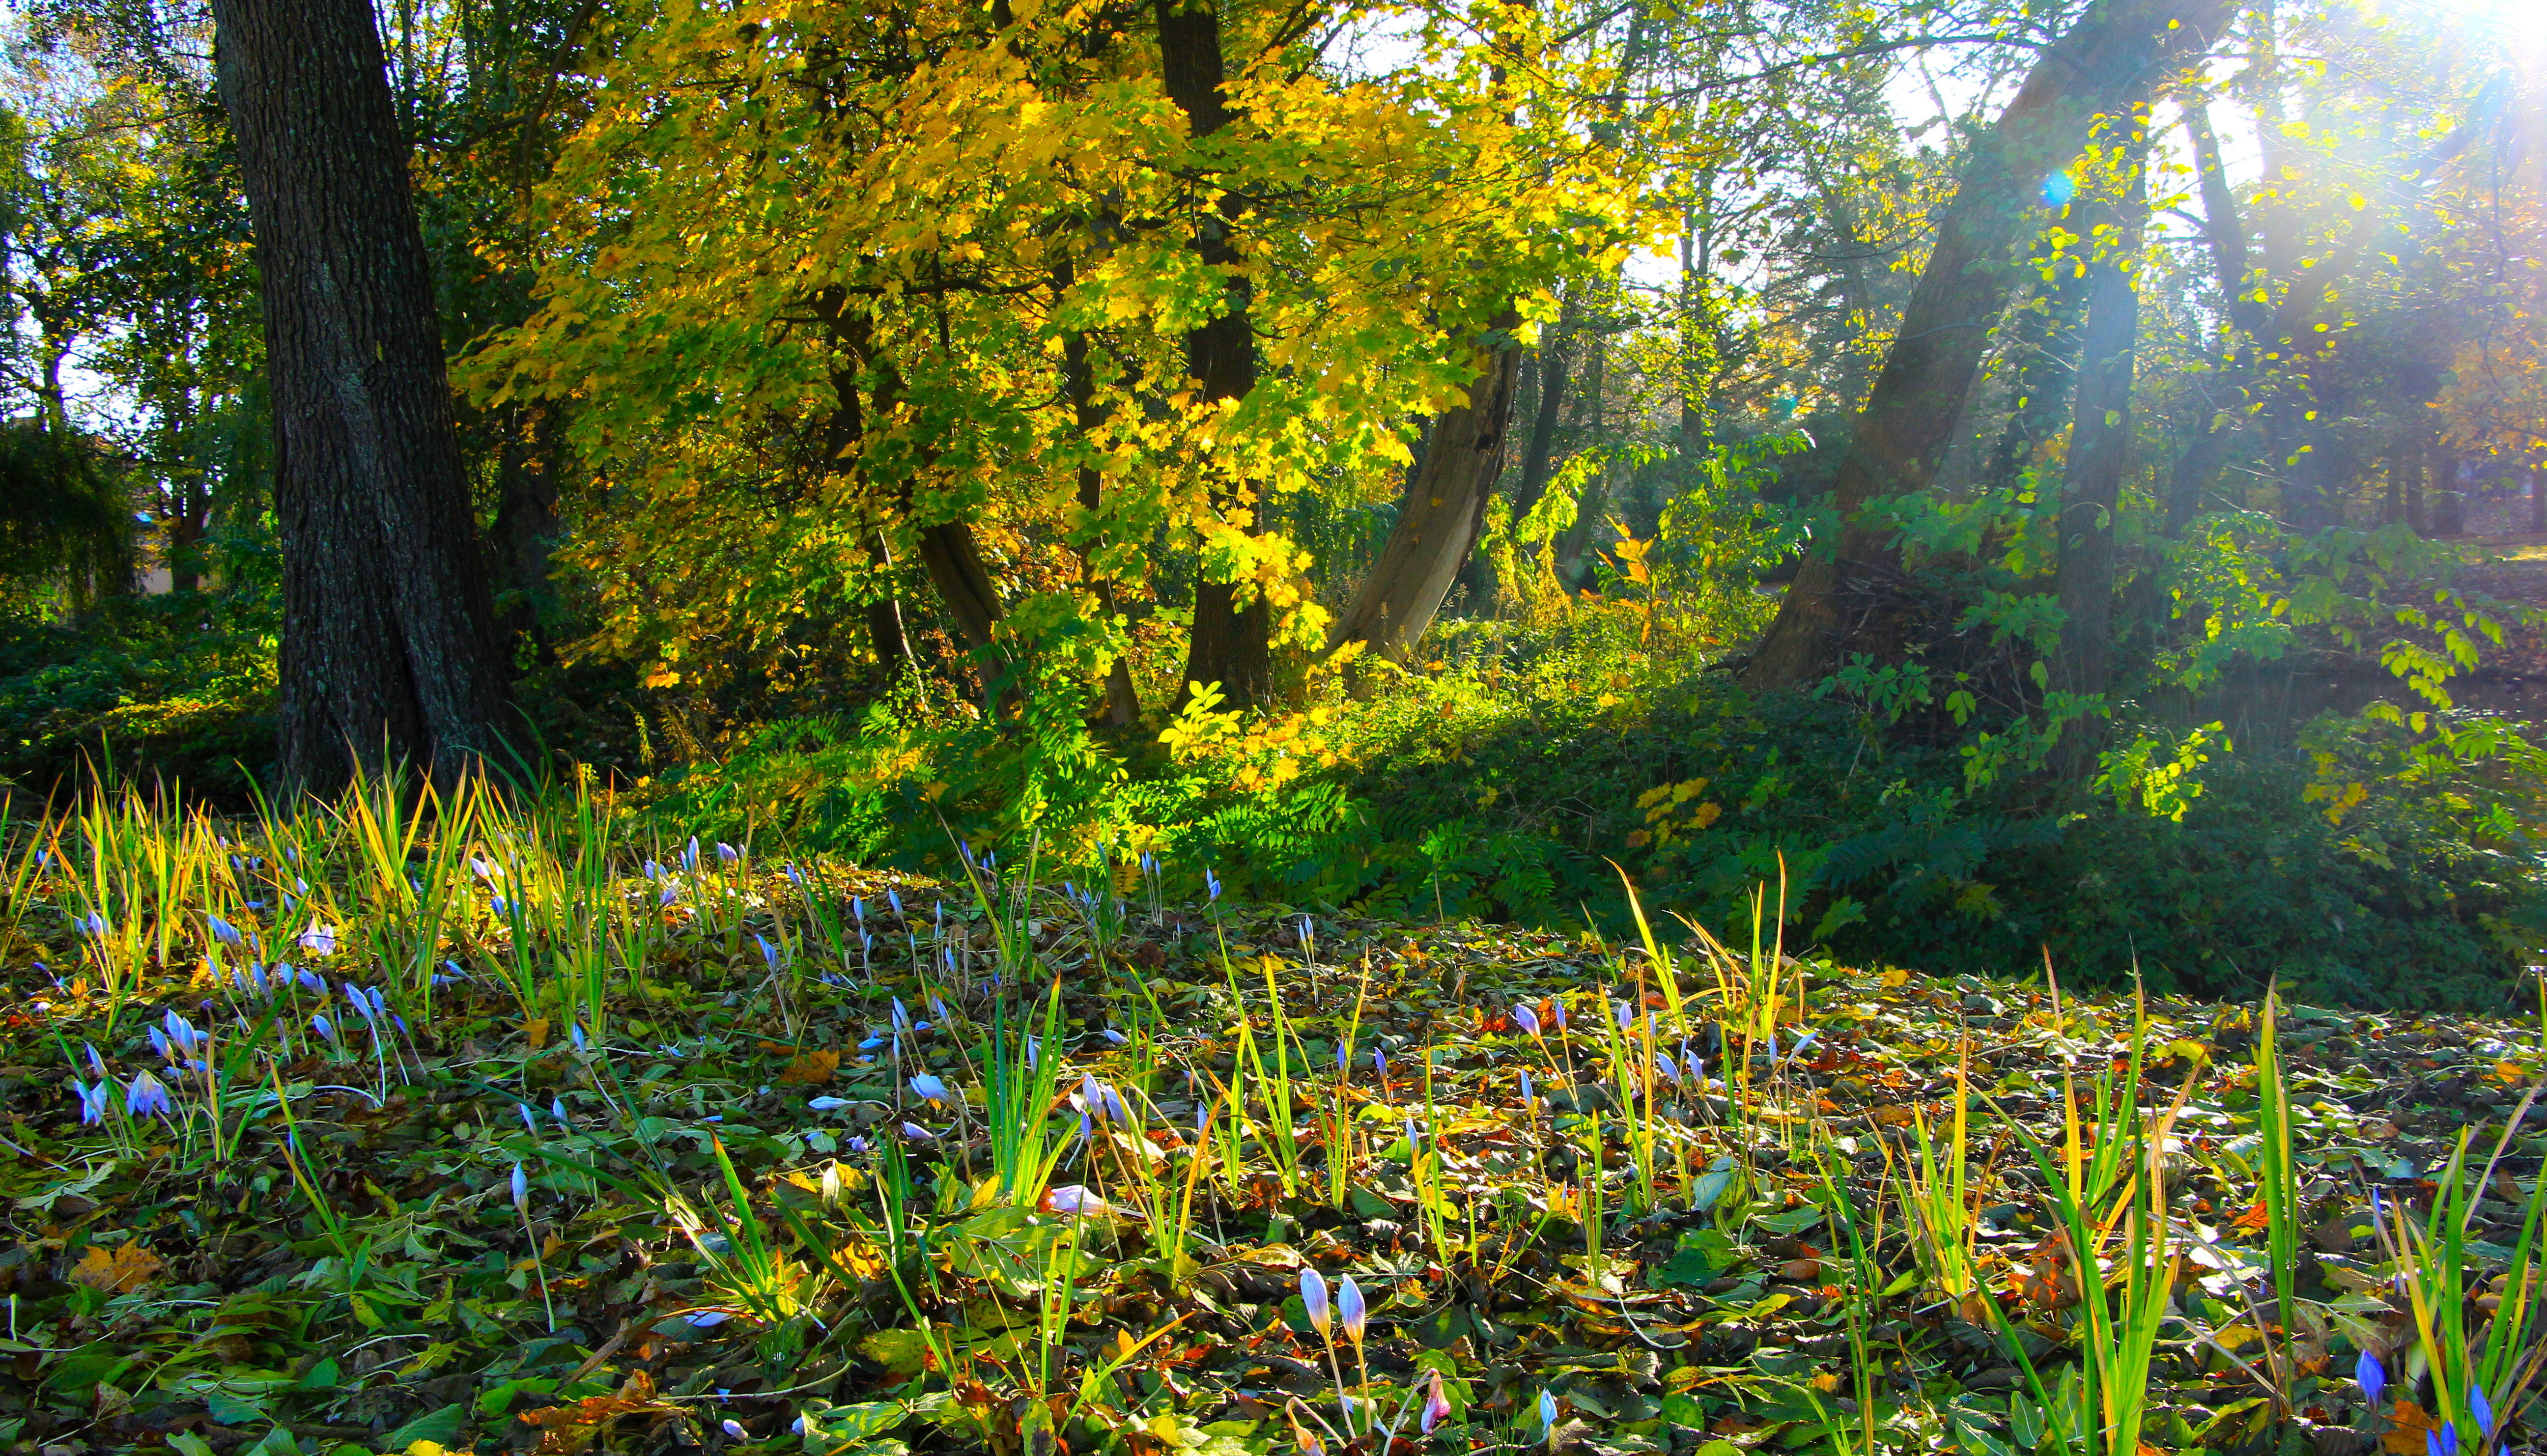
autumn, tree, park, fall, plant, flower, plant community, ecoregion, green, People in nature, natural landscape, terrestrial plant, grass, groundcover, deciduous, flowering plant, landscape, trunk, shrub, meadow, Tints and shades, herbaceous plant, forest, grassland, art, temperate broadleaf and mixed forest, woodland, Forb, prairie, wood, jungle, petal, wildflower, Northern hardwood forest, tropical and subtropical coniferous forests, annual plant, vascular plant, grove, riparian forest, plant stem, garden, valdivian temperate rain forest, old growth forest, wildlife, sunflower